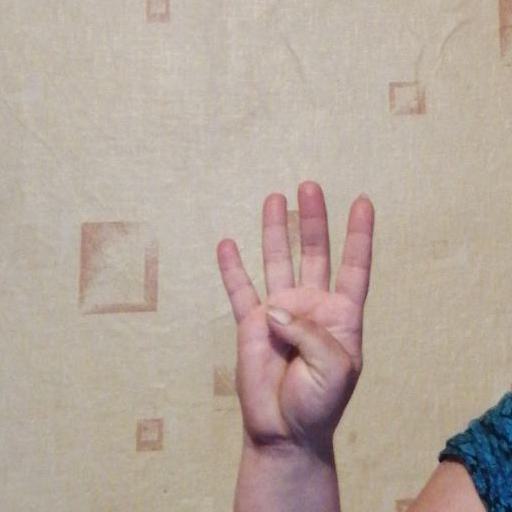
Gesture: four